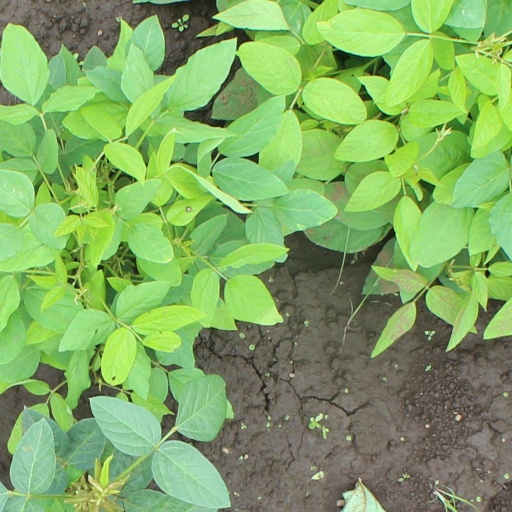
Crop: soybean